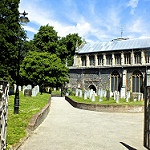
Label: buildings